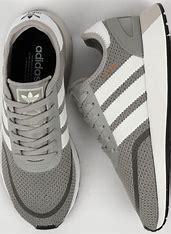
Brand: Adidas
Model: N 5923